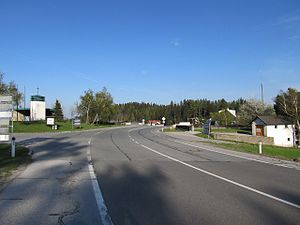
Wechsel (bjerg)
Wechselpasset
Wechsel er et bjergområde i Alperne på grænsen mellem de østrigske delstater Steiermark og Niederösterreich. De er Østalpernes østligste bjergkæde.